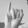
ASL letter: I